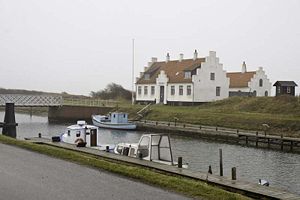
Limfjordsmuseet
Limfjordsmuseet
Limfjordsmuseet, som ligger ved Frederik den VII's kanal i den vestlige udkant af Løgstør, er et fiskerimuseum, som primært udstiller redskaber, fartøjer og andet fra tidligere tiders fiskeri i Limfjorden.